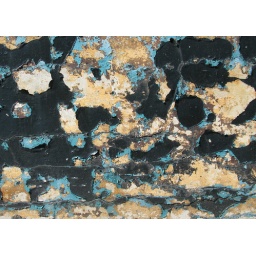
abstract in blue black and stone